Schloss Weimar

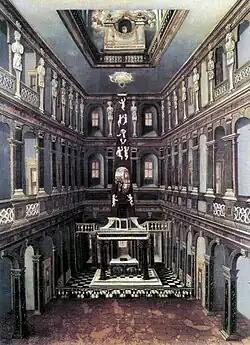
The Baroque "Schlosskirche" (court chapel), built 1619 to 1630, with the organ above the altar, by Christian Richter,

The building has been developed over the past 500 years. The first building on the site was a medieval moated castle, which was first documented at the end of the 10th century. After a fire in 1424, and again from the mid-16th century, when Weimar became the permanent residence of the dukes, it was remodelled. After another fire in 1618, reconstruction began in 1619 planned by the Italian architect Giovanni Bonalino. The church was completed in 1630, where several works by Johann Sebastian Bach were premiered between 1708 and 1717. In the 1650s Johann Moritz Richter was engaged by Wilhelm, Duke of Saxe-Weimar to modify the design to a symmetrical Baroque structure with three wings, open to the south. After Wilhelm's death in 1662, the new building became known as the "Wilhelmsburg"; the chapel was called the "Himmelsburg".